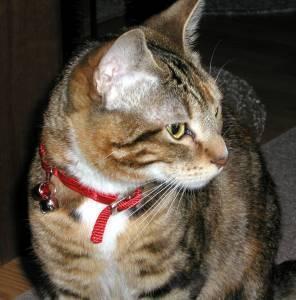
Bengal